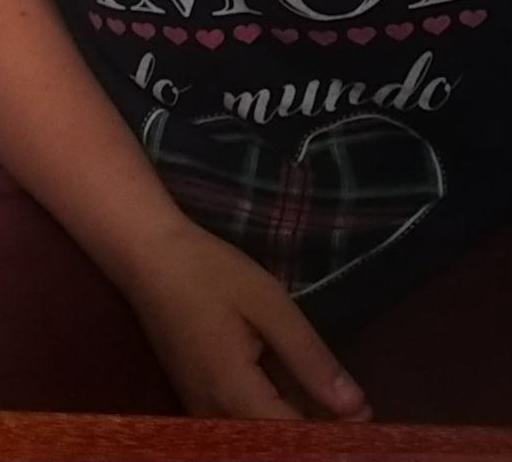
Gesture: no_gesture